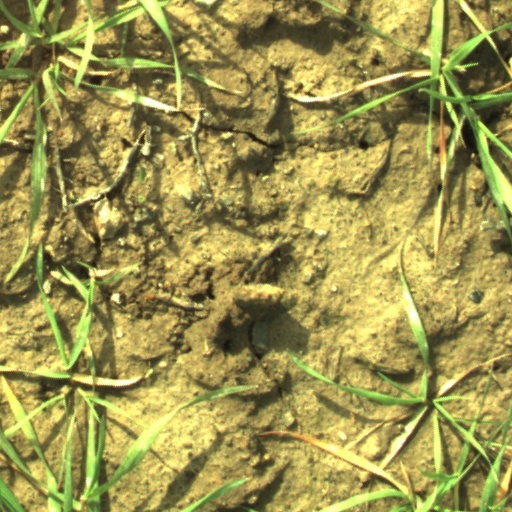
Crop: wheat